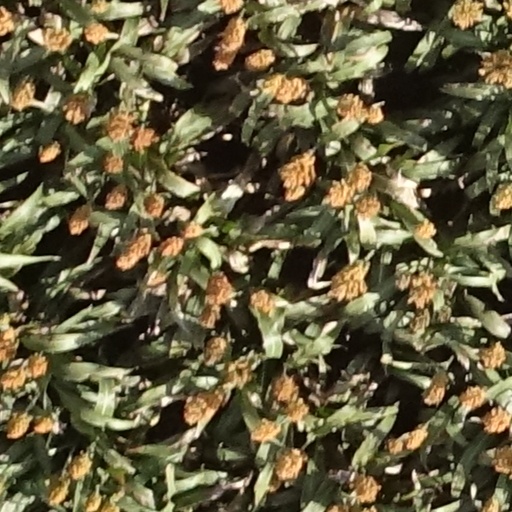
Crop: sorghum